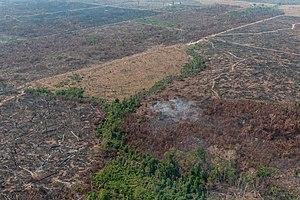
Cet article propose une chronologie des grands incendies, soit une classification historique des incendies notables partout dans le monde, par leur taille ou leur importance pour les différents peuples historiques qui se sont succédé. Seuls les incendies historiques documentés y sont recensés, bien que les détails puissent souvent être manquants.